Acalymma vittatum

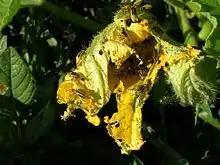
Feeding damage on a winter squash blossom

Adult striped cucumber beetles can often be confused with western corn rootworm adults. Western corn rootworm adults also have a yellow-colored elytra with three black stripes, a yellow prothorax, and a brown or black head. However, Western corn rootworm adults are longer than striped cucumber beetle adults. Whereas the length of the adult striped cucumber beetle is around 5.25 mm, the length of the western corn rootworm is around 6.3 mm. Furthermore, the black stripes of western corn rootworm adults do not fully span across the entire elytra, but begin to fade off before it reaches the tip. Thus, Adult striped cucumber beetles can be differentiated from western corn rootworms by being, on average, around 1 mm shorter than western corn rootworms and having black stripes that extend all the way to the end of their elytra.